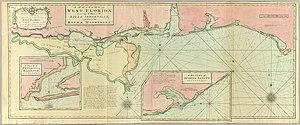
Pierre Le Moyne d'Iberville et d’Ardillières, né le 16 juillet 1661 à Ville-Marie et mort le 9 juillet 1706 à La Havane, Cuba, est un navigateur, commerçant, militaire, corsaire et explorateur français, à l'époque de la colonisation française des Amériques. Il est le premier Canadien de naissance à porter la croix de l’Ordre de Saint-Louis. Homme d'exploits, il est connu pour avoir lutté efficacement contre l'armée anglaise durant une grande partie de sa vie, détruisant plusieurs établissements ennemis, en plus d'avoir fondé des forts et exploré l'Amérique. Dans la mémoire collective, il est resté comme le plus grand héros de la Nouvelle-France. Il est le fondateur de la colonie de la Louisiane et des villes de Biloxi et de Mobile.
Le bayou Manchac est un cours d'eau des États-Unis, situé dans l'État de la Louisiane.